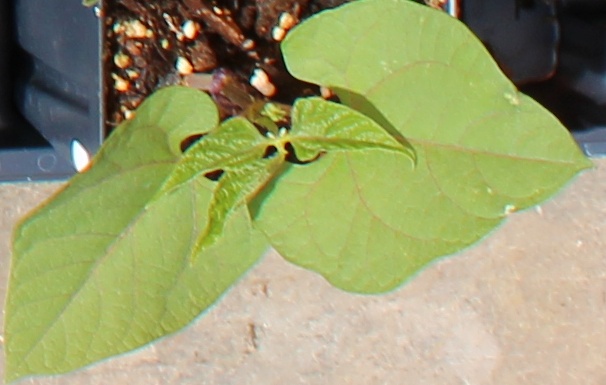
Label: Blackbean